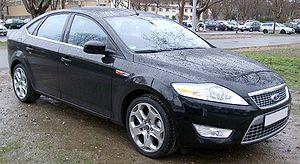
Ford est un constructeur automobile américain, basé à Dearborn, une banlieue de la ville de Détroit, dans le Michigan.